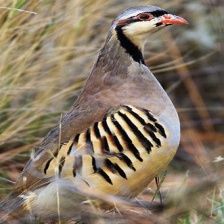
Species: CHUKAR PARTRIDGE
Scientific name: ALECTORIS CHUKAR
ImageNet parent category: partridge